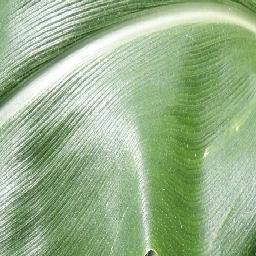
Label: Corn___healthy